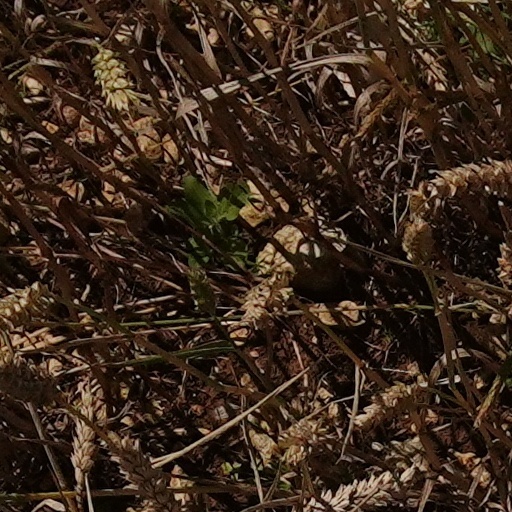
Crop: wheat